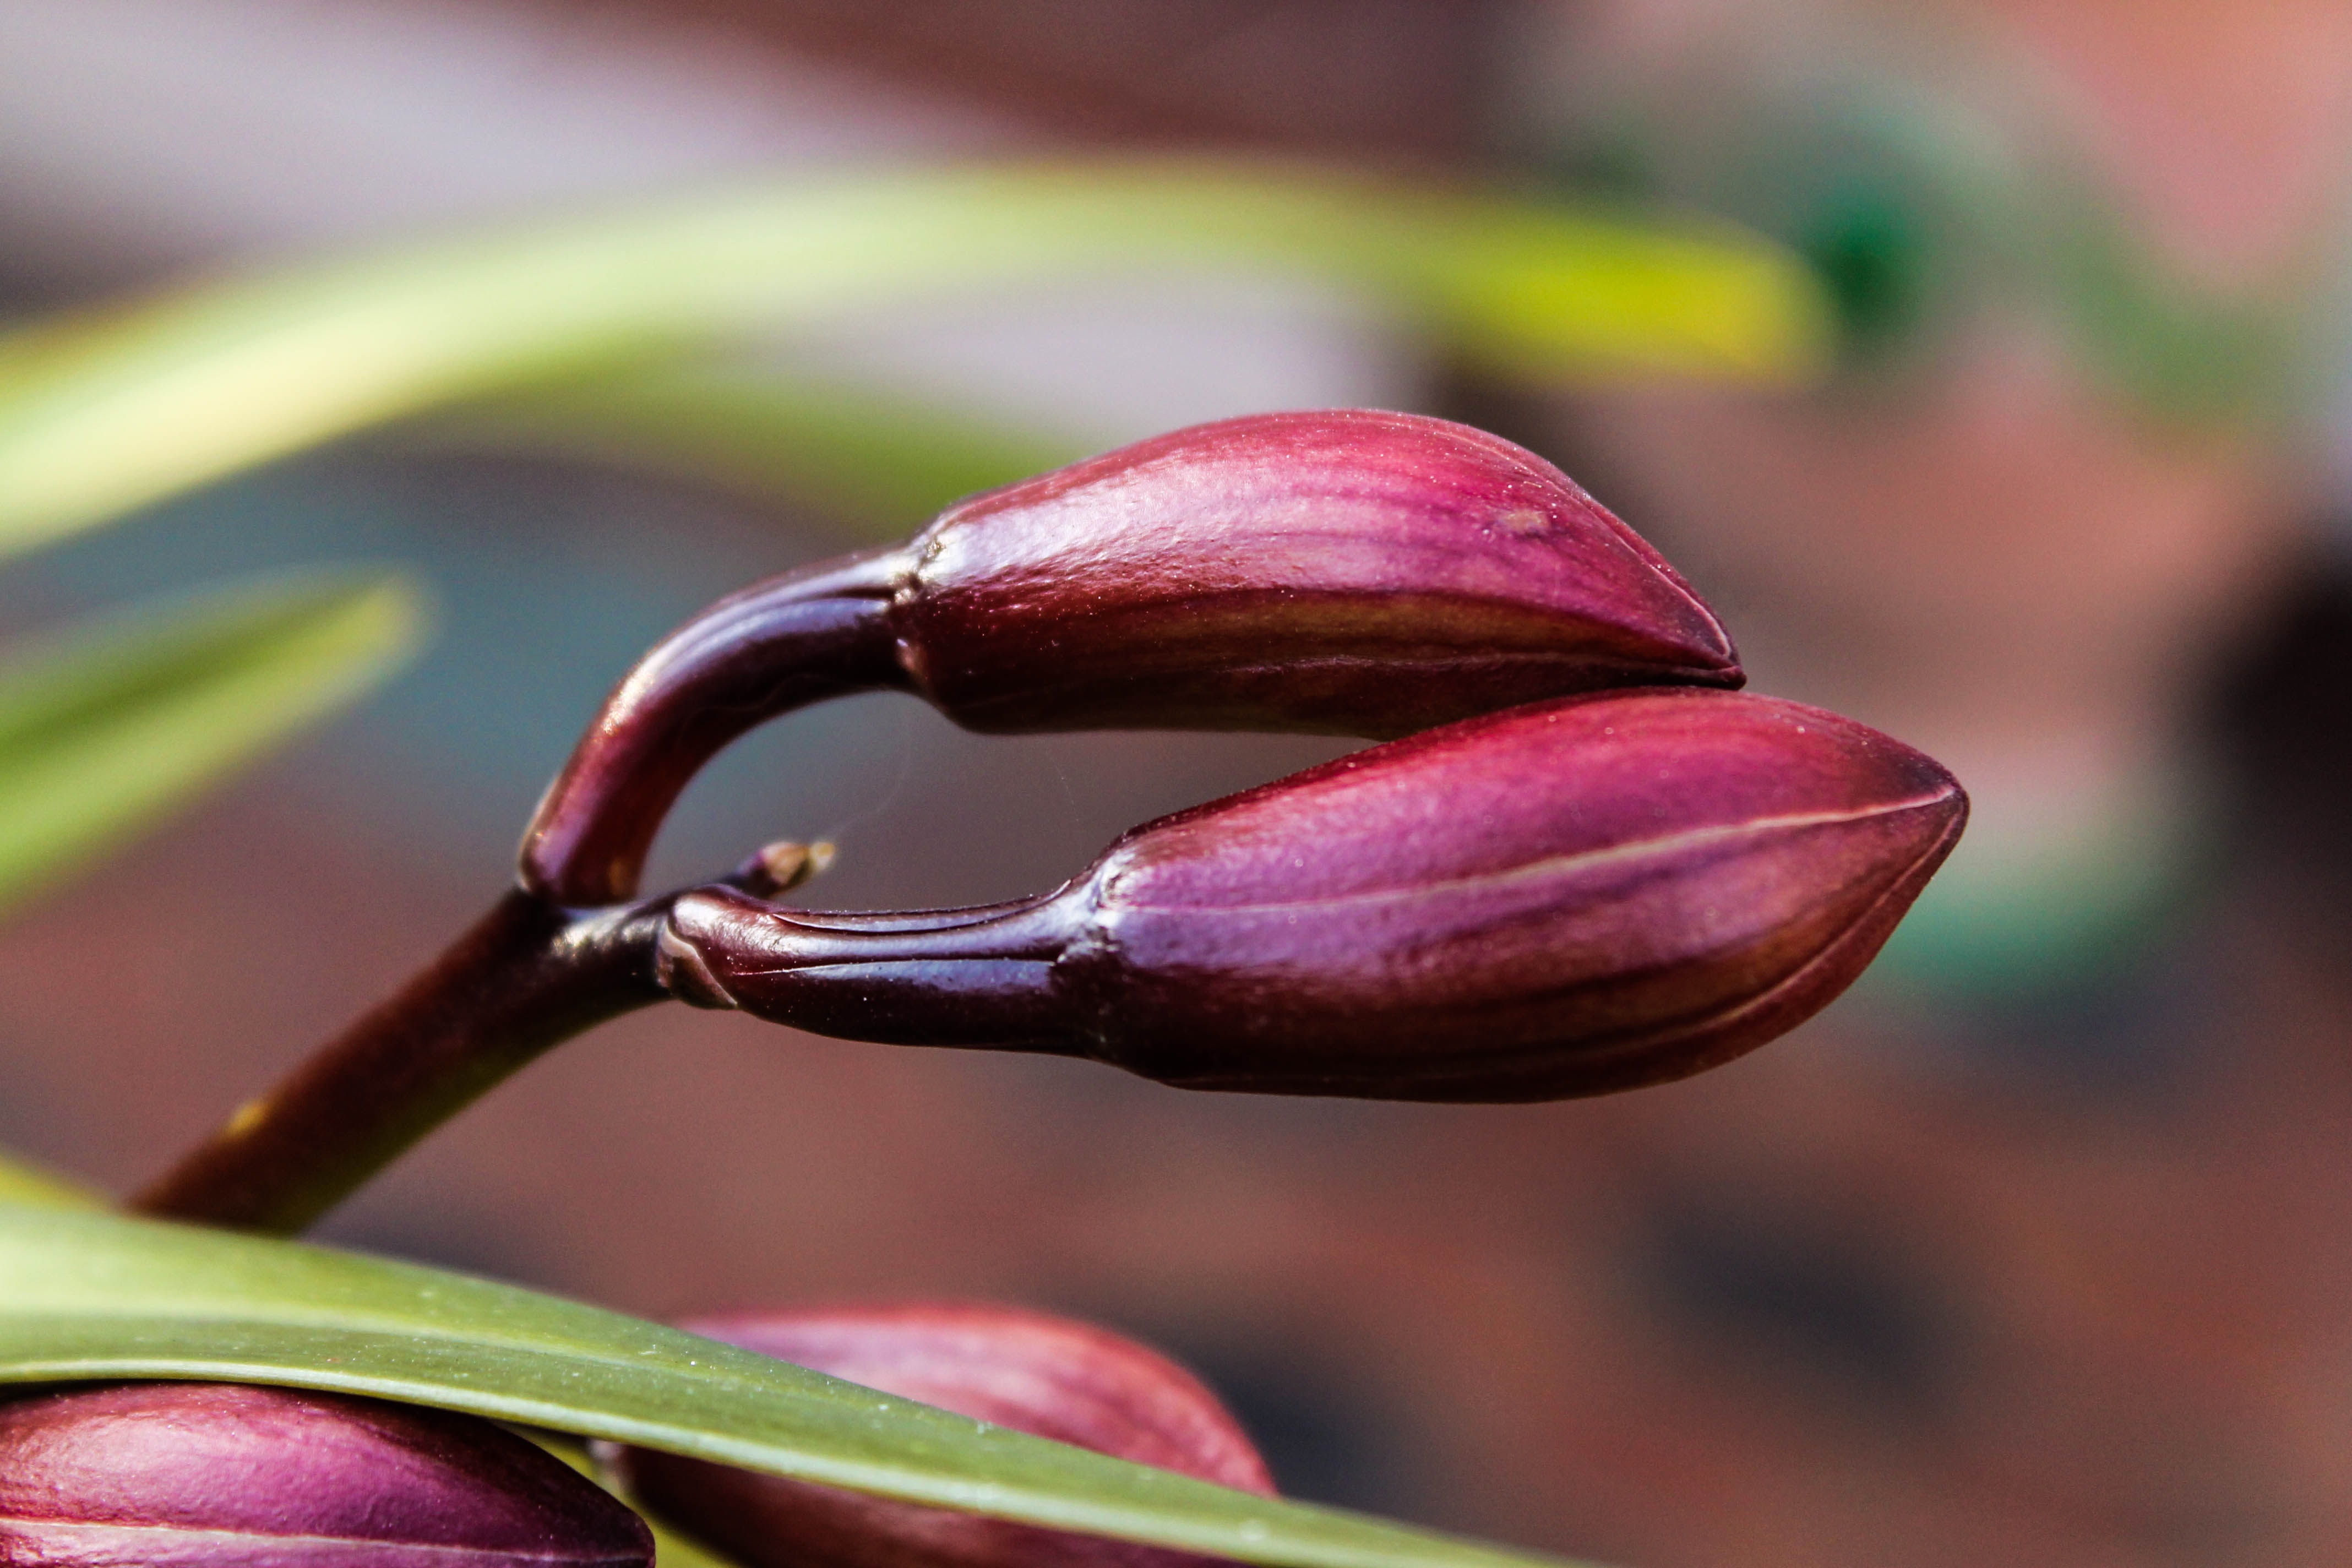
nature, blossom, plant, photography, leaf, flower, petal, spring, produce, botany, garden, flora, orchid, close up, bud, macro photography, flowering plant, plant stem, land plant